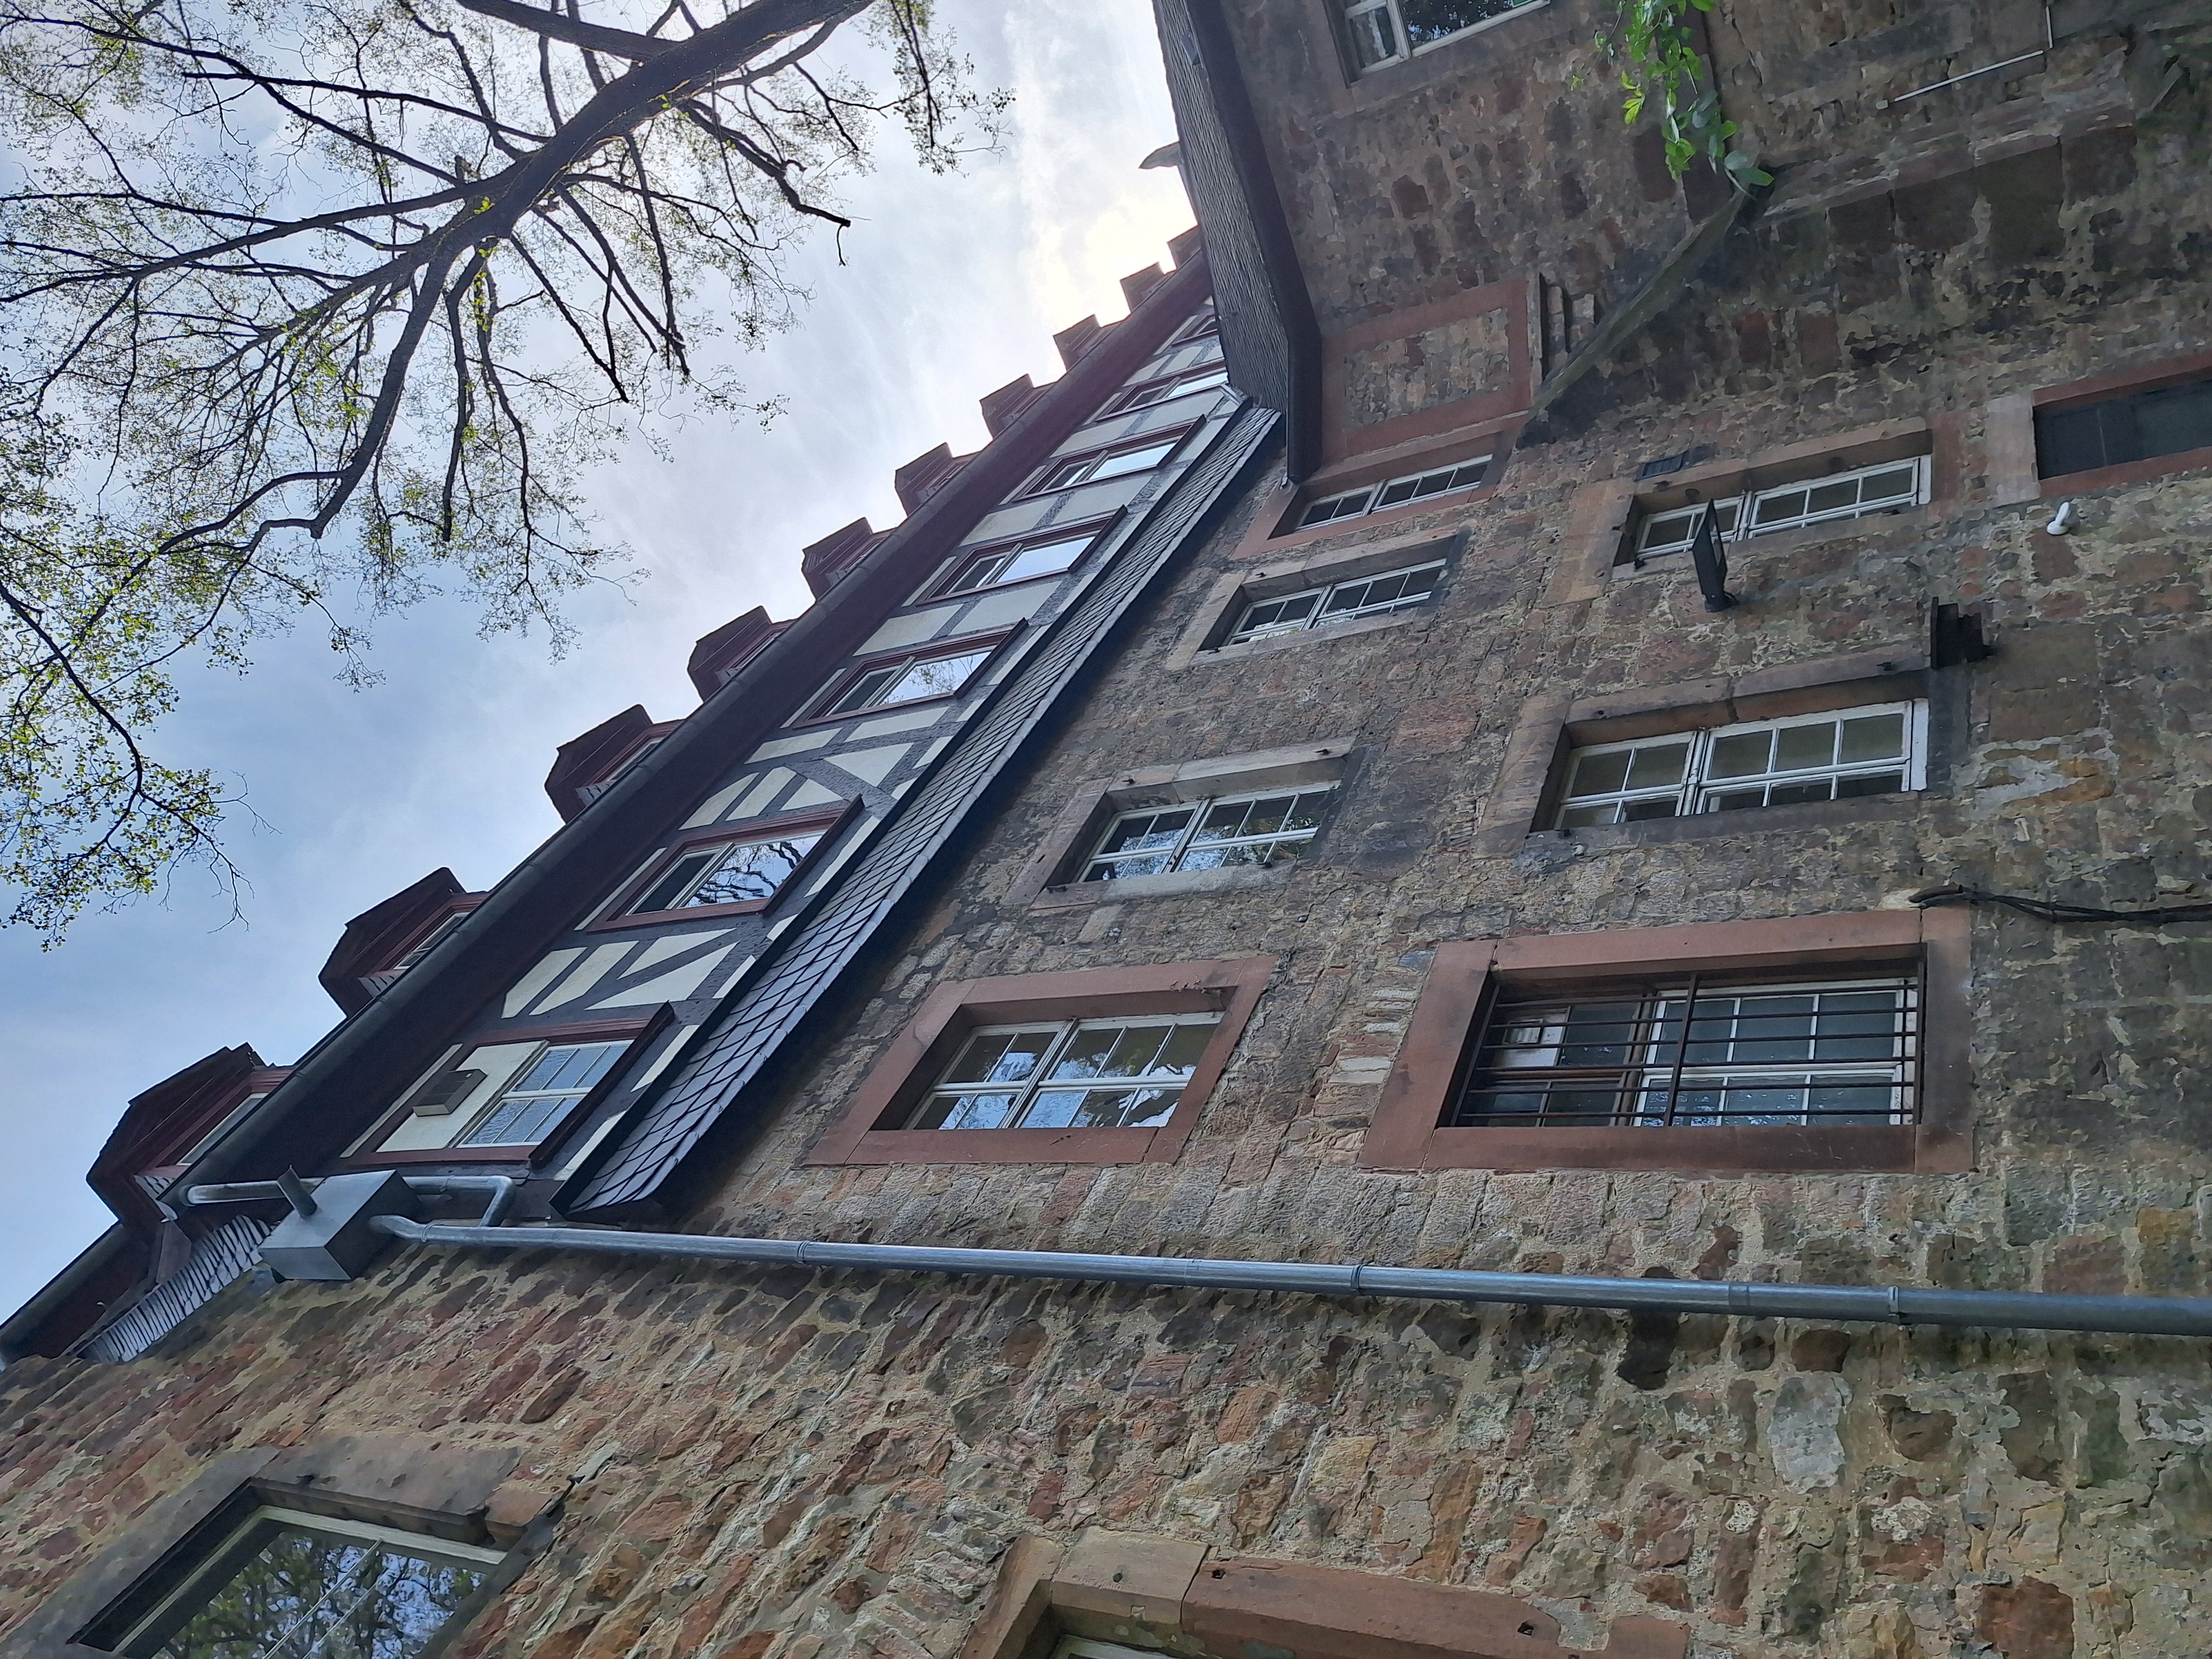
Building: Deutschhausstraße 10, Deutches Haus, Fachbereich Geographie